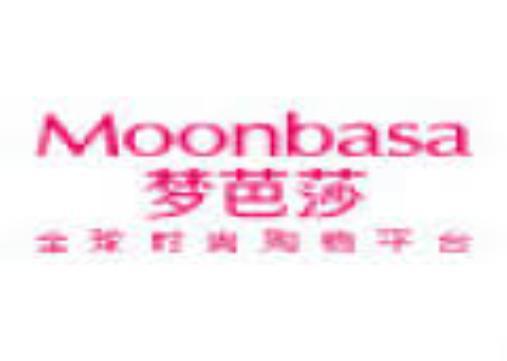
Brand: moonbasa
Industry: Clothes